CURE International

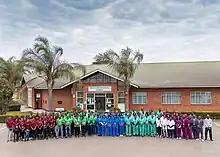
Beit CURE Children's Hospital of Zambia

Established in 2006, CURE Zambia performs over 1,600 reconstructive, orthopedic, ENT, and audiological surgeries each year for children suffering from treatable disabilities. Located in Lusaka, the teaching hospital comprises six buildings, 54 beds, and three operating theaters. CURE Zambia also provides emotional and spiritual support to patients and their communities. The Beit Trust, a UK-based charity, provided the funding for this facility as a centennial gift to the people of Zambia. CURE Zambia is a strategic partner with the Zambian Ministry of Health.